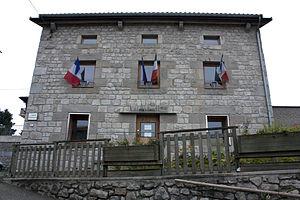
Planfoy est une commune française située dans le département de la Loire, en région Auvergne-Rhône-Alpes.